Presidency of Michel Temer

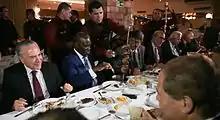
Temer having dinner at a steakhouse in Brasília, alongside ambassadors, on 19 March 2017

On 17 March 2017, the Federal Police launched Operation Weak Meat, which investigated a fraudulent scheme formed by meatpacking companies and Ministry of Agriculture officials, with the purpose of adulterating meat sold in supermarkets with chemical additives, particularly vitamin C, used to produce a healthy appearance in spoiled beef. According to the police, "the public agents, using the supervisory power of their position by paying bribes, acted to facilitate the production of adulterated food, issuing health certificates without any effective inspection".